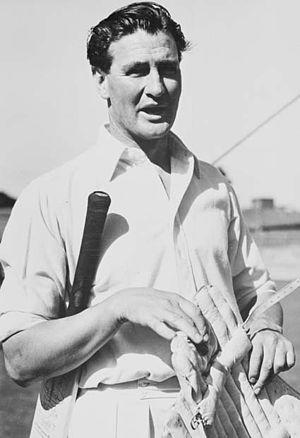
L'équipe d’Australie de cricket représente l’Australie dans les compétitions internationales majeures, comme la Coupe du monde de cricket, et dans les trois principales formes de cricket international : le Test cricket, le One-day International et le Twenty20 international.
L'Australian Services fut, en 1945, une équipe de cricket composée de soldats australiens stationnés en Angleterre. Elle était constituée de joueurs du RAAF XI, déjà en Angleterre pendant la Seconde Guerre mondiale, et d'un groupe de soldats de l'Australian Imperial Force, venant d'Australie. Elle effectua des tournées en Angleterre, en Inde, à Ceylan et en Australie en 1945 et au début 1946.
Keith Ross Miller est un joueur de cricket et de football australien et pilote australien né le 28 novembre 1919 et mort le 11 octobre 2004 à Melbourne.